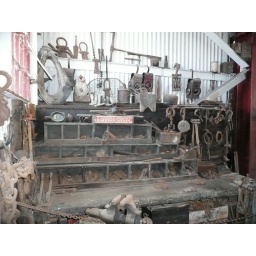
The farrier's toolbench in the carriage house in Beamish Museum town area showing many of the bits 'n' pieces of the horse farrier's trade.